List of Mikoyan-Gurevich MiG-21 operators

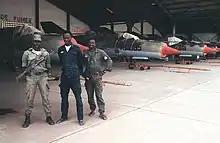
Malian MiG-21s in 1997

Malian Air Force: Twelve MiG-21bis and at least four MiG-21UM were delivered from the USSR, probably in 1985 or 1986, and two MiG-21MF arrived in 2005 from the Czech Republic, along with another MiG-21UM. As of December 2023, Mali has 9 MiG-21s in service.